Safety wire

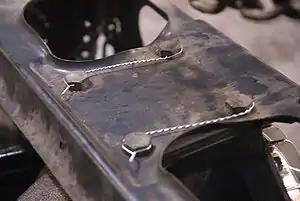
Safety wiring of two pairs of drilled bolt-heads wired one-to-the-other

A safety wire or locking-wire is a type of positive locking device that prevents fasteners from falling out due to vibration and other forces. The presence of safety wiring may also serve to indicate that the fasteners have been properly tightened.